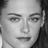
Emotion: neutral